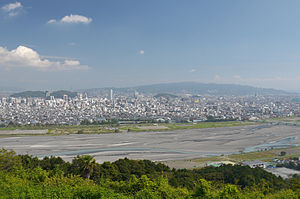
Shizuoka
Shizuoka med floden Abe.
Shizuoka er hovedstaden i Shizuoka-præfekturet, Japan, og præfekturet næststørste by i både befolkning og areal. Det har været beboet siden forhistorisk tid.